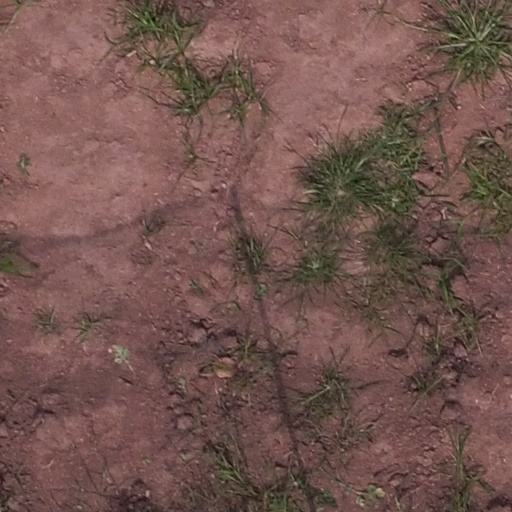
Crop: maize; corn